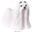
Label: dog